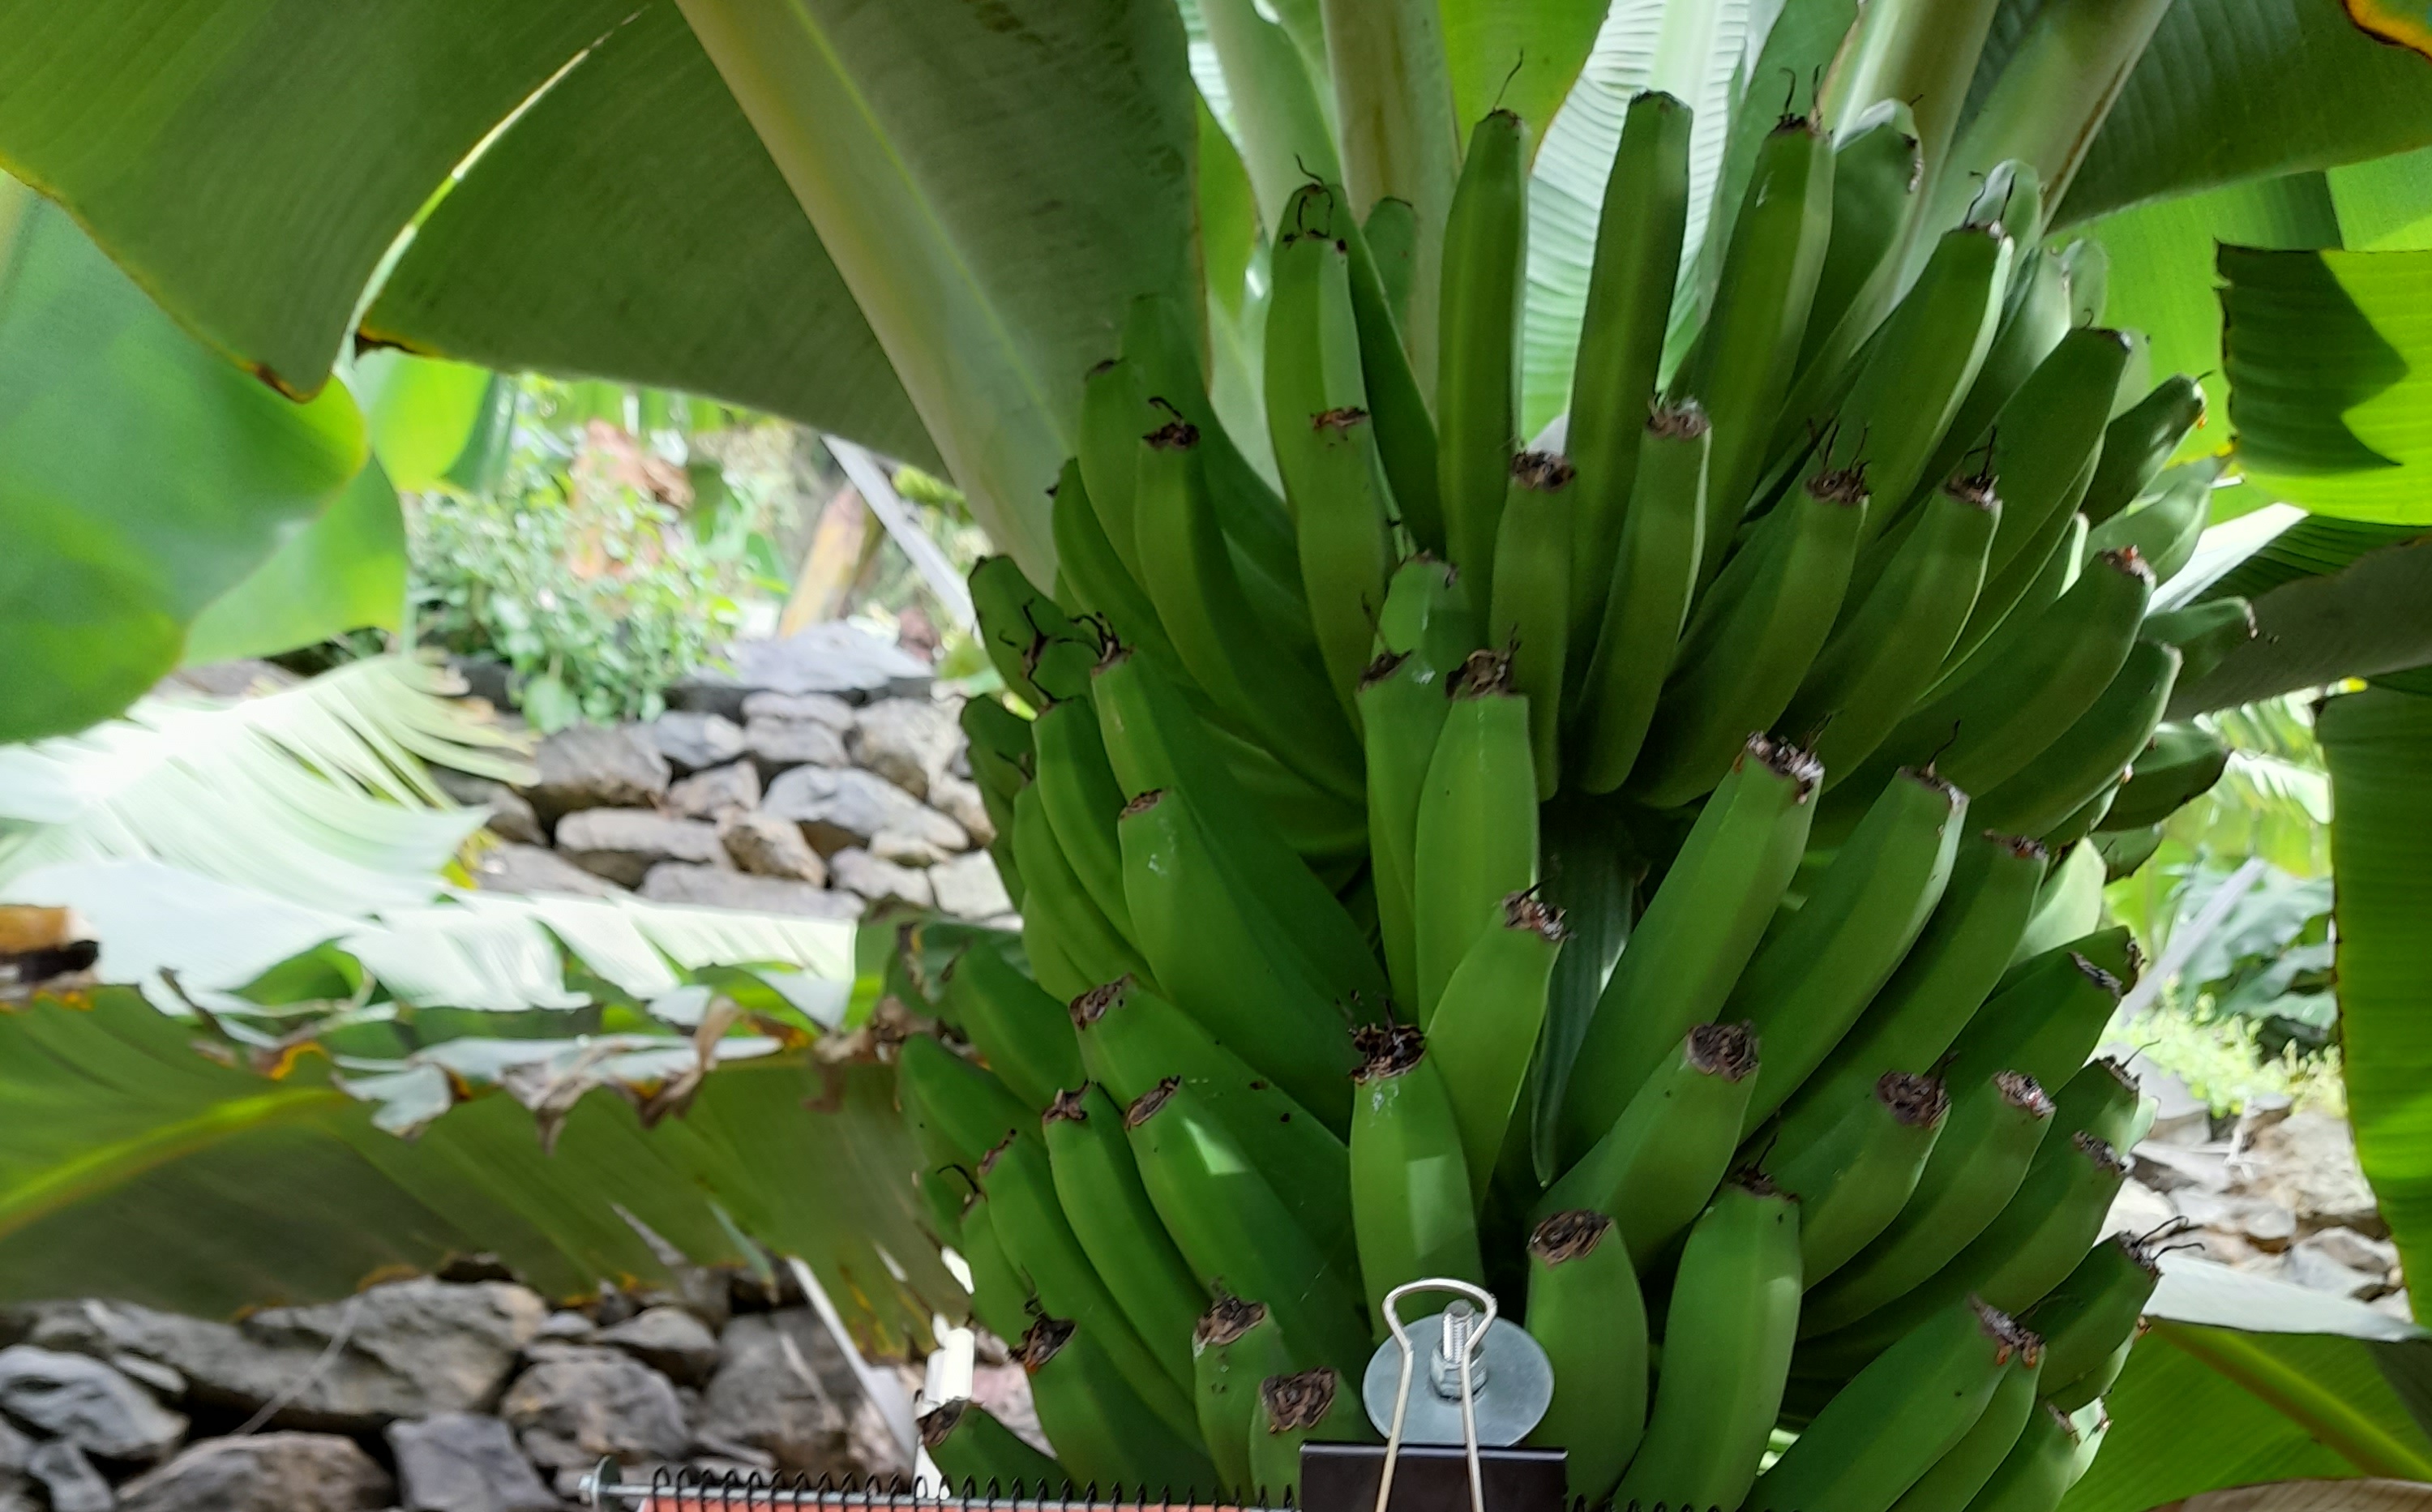
Label: Keep